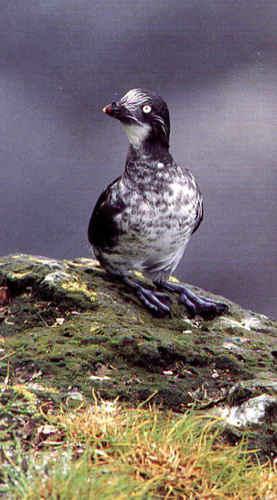
A photo of a least auklet